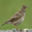
Label: bird